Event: Nepal Earthquake
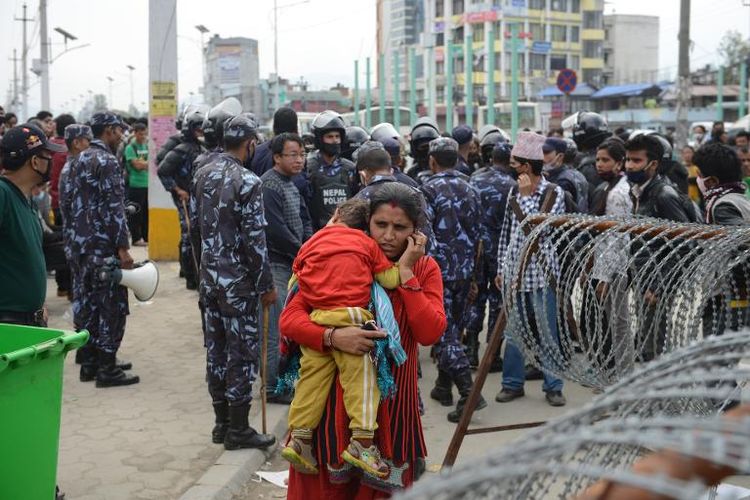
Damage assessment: no_damage